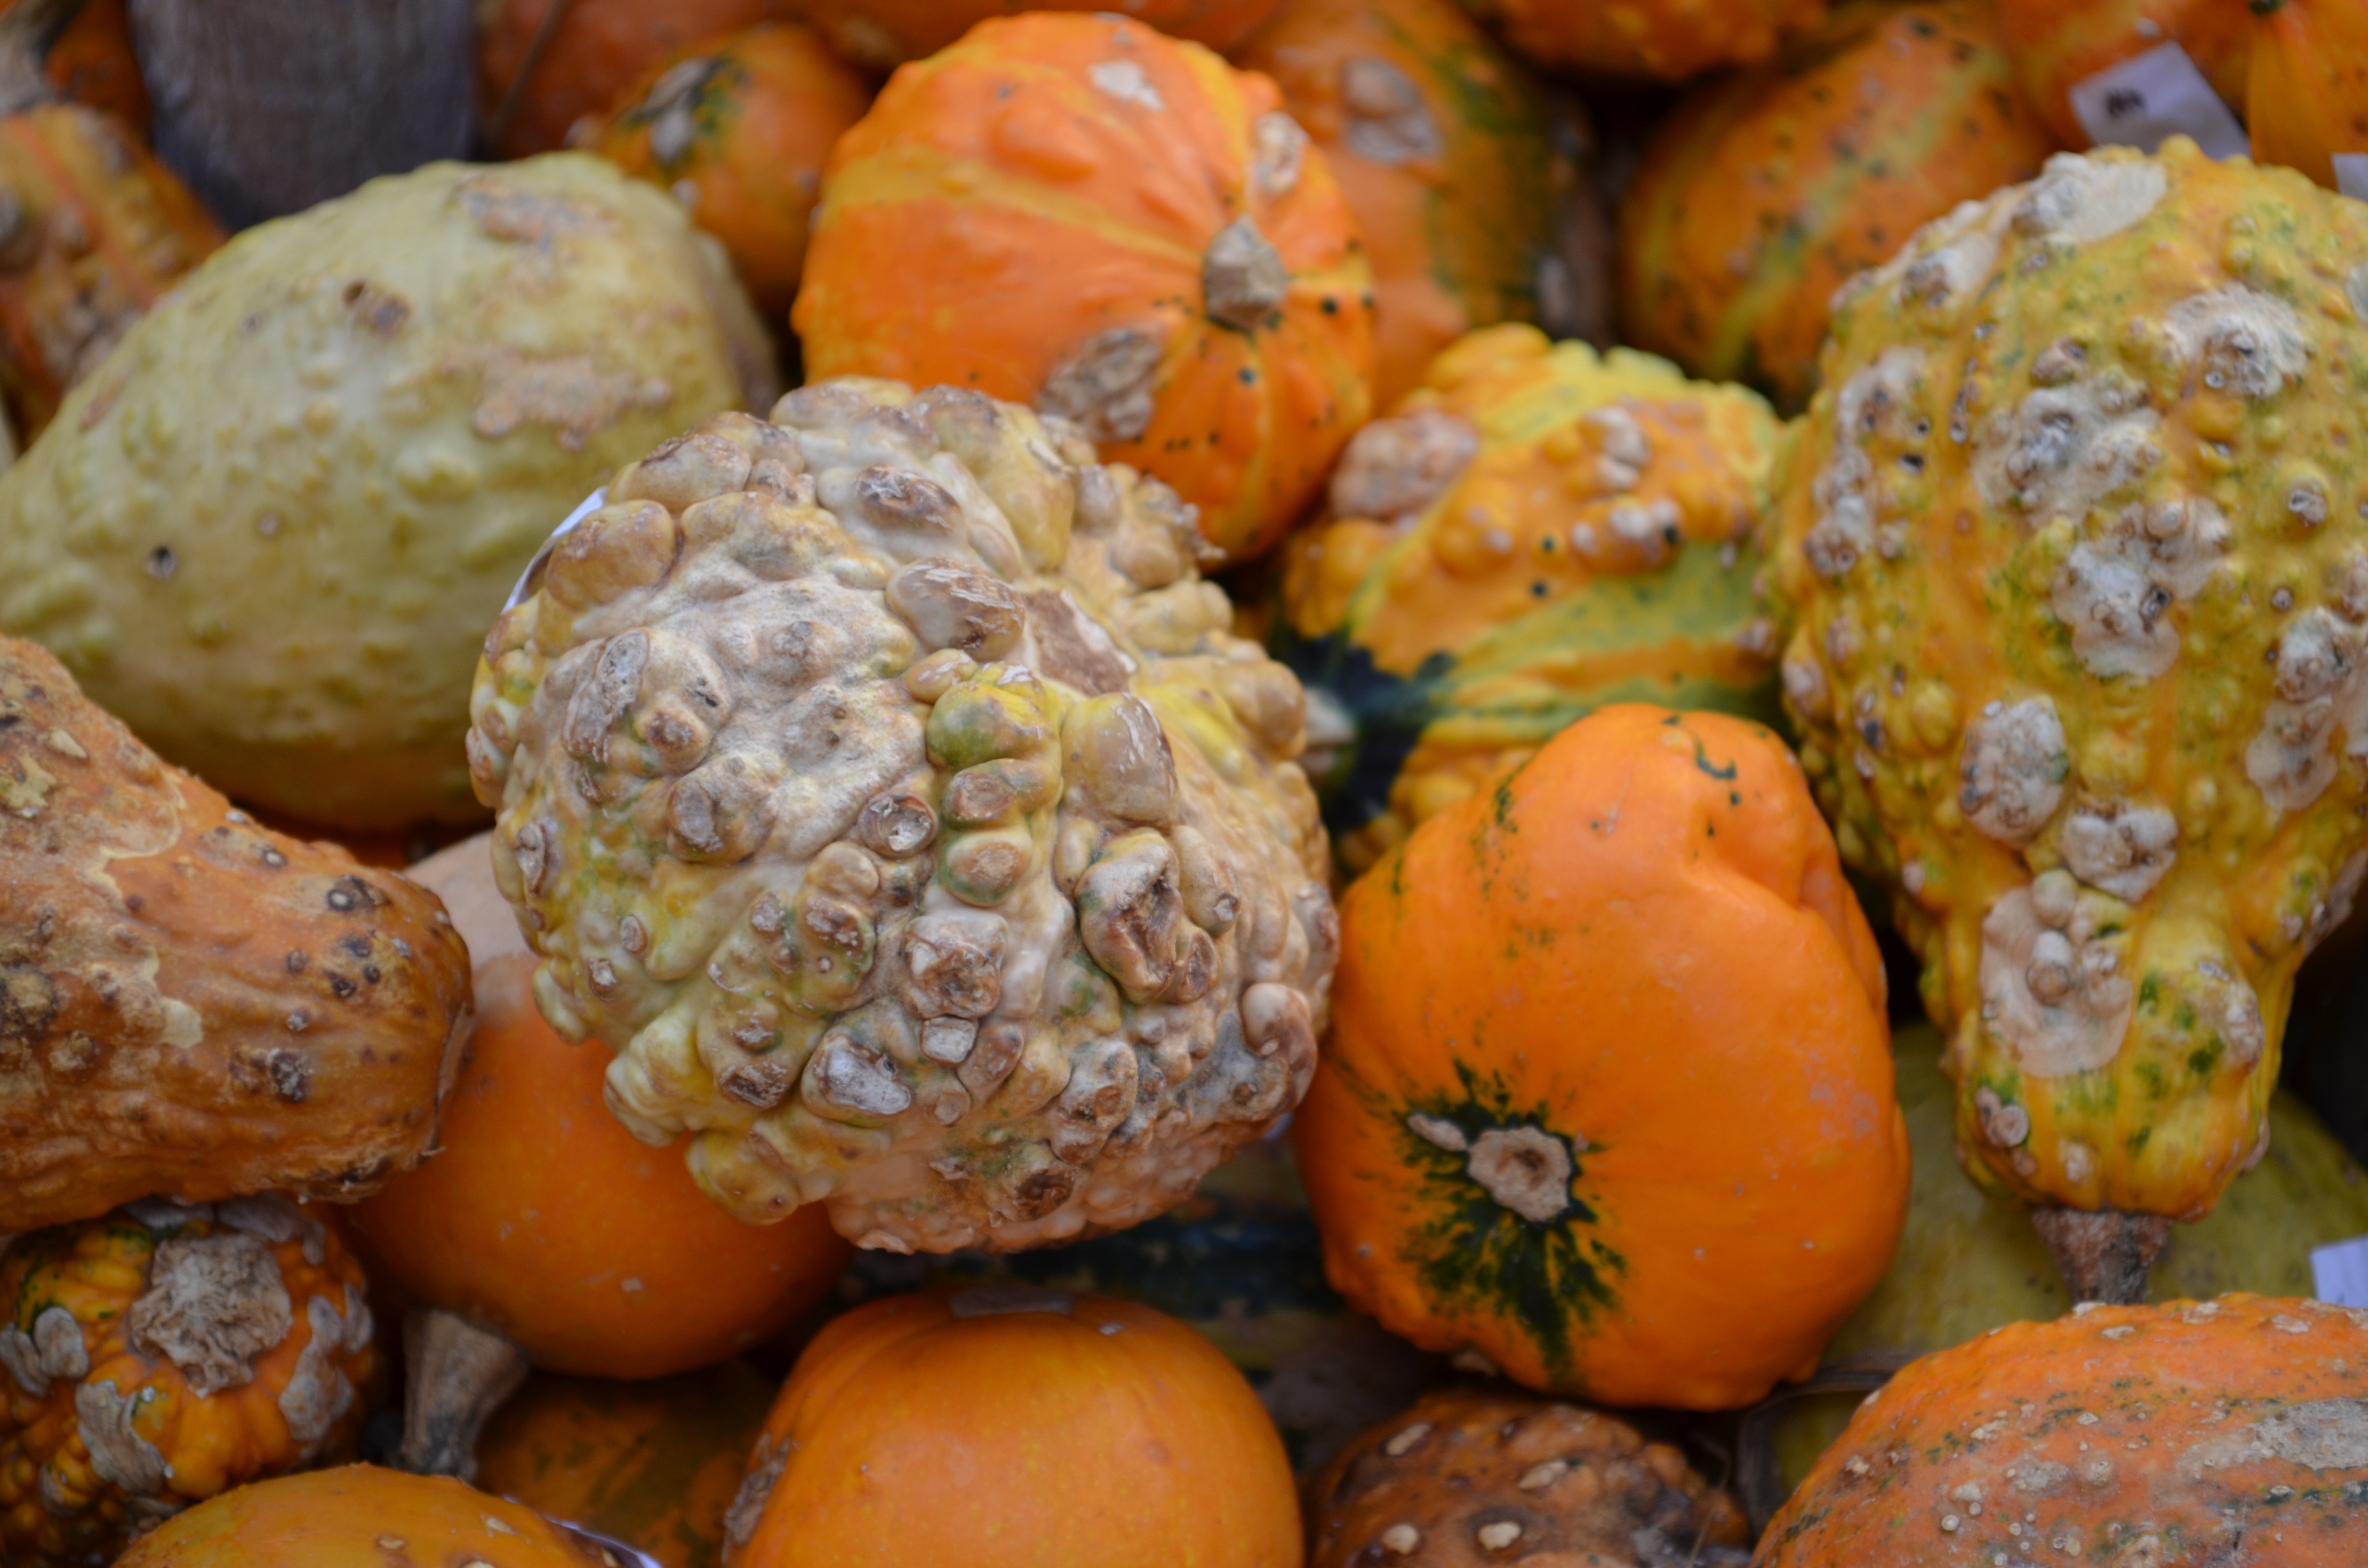
plant, decoration, orange, dish, food, green, produce, vegetable, autumn, pumpkin, halloween, delicious, gourd, deco, september, nutrition, vegetarian, calabaza, december, november, october, pumpkins, cucurbita, hokkaido, autumn decoration, happy halloween, flowering plant, ecologically, winter squash, land plant